Gas Light and Coke Company

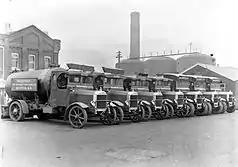
Gas Light & Coke Co. lorries at Beckton, probably in the 1920s

Bow Common gasworks was built by the Great Central Gas Consumers' Company in 1850 (Messrs. Peto and Betts had contracted to build the works for £106,000) the works was remote from its supply area in the City and the East End. By the late 1850s, the works had fallen into "ruinous disrepair". The Great Central was absorbed by the GLCC in 1870. The Bow Common works was entirely rebuilt by the GLCC in the early 1930s. Productive capacity was per day in 1948.